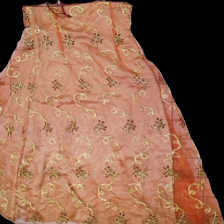
View: back
Type: Dress
Category: Ladies
Brand: Missing
Colors: Red, Beige, Pink
Material: 67% Wool 33% Cotton
Pattern: Other
Cut: Long
Season: All
Damage location: top center
Price range: 150-250
Recommended usage: Reuse